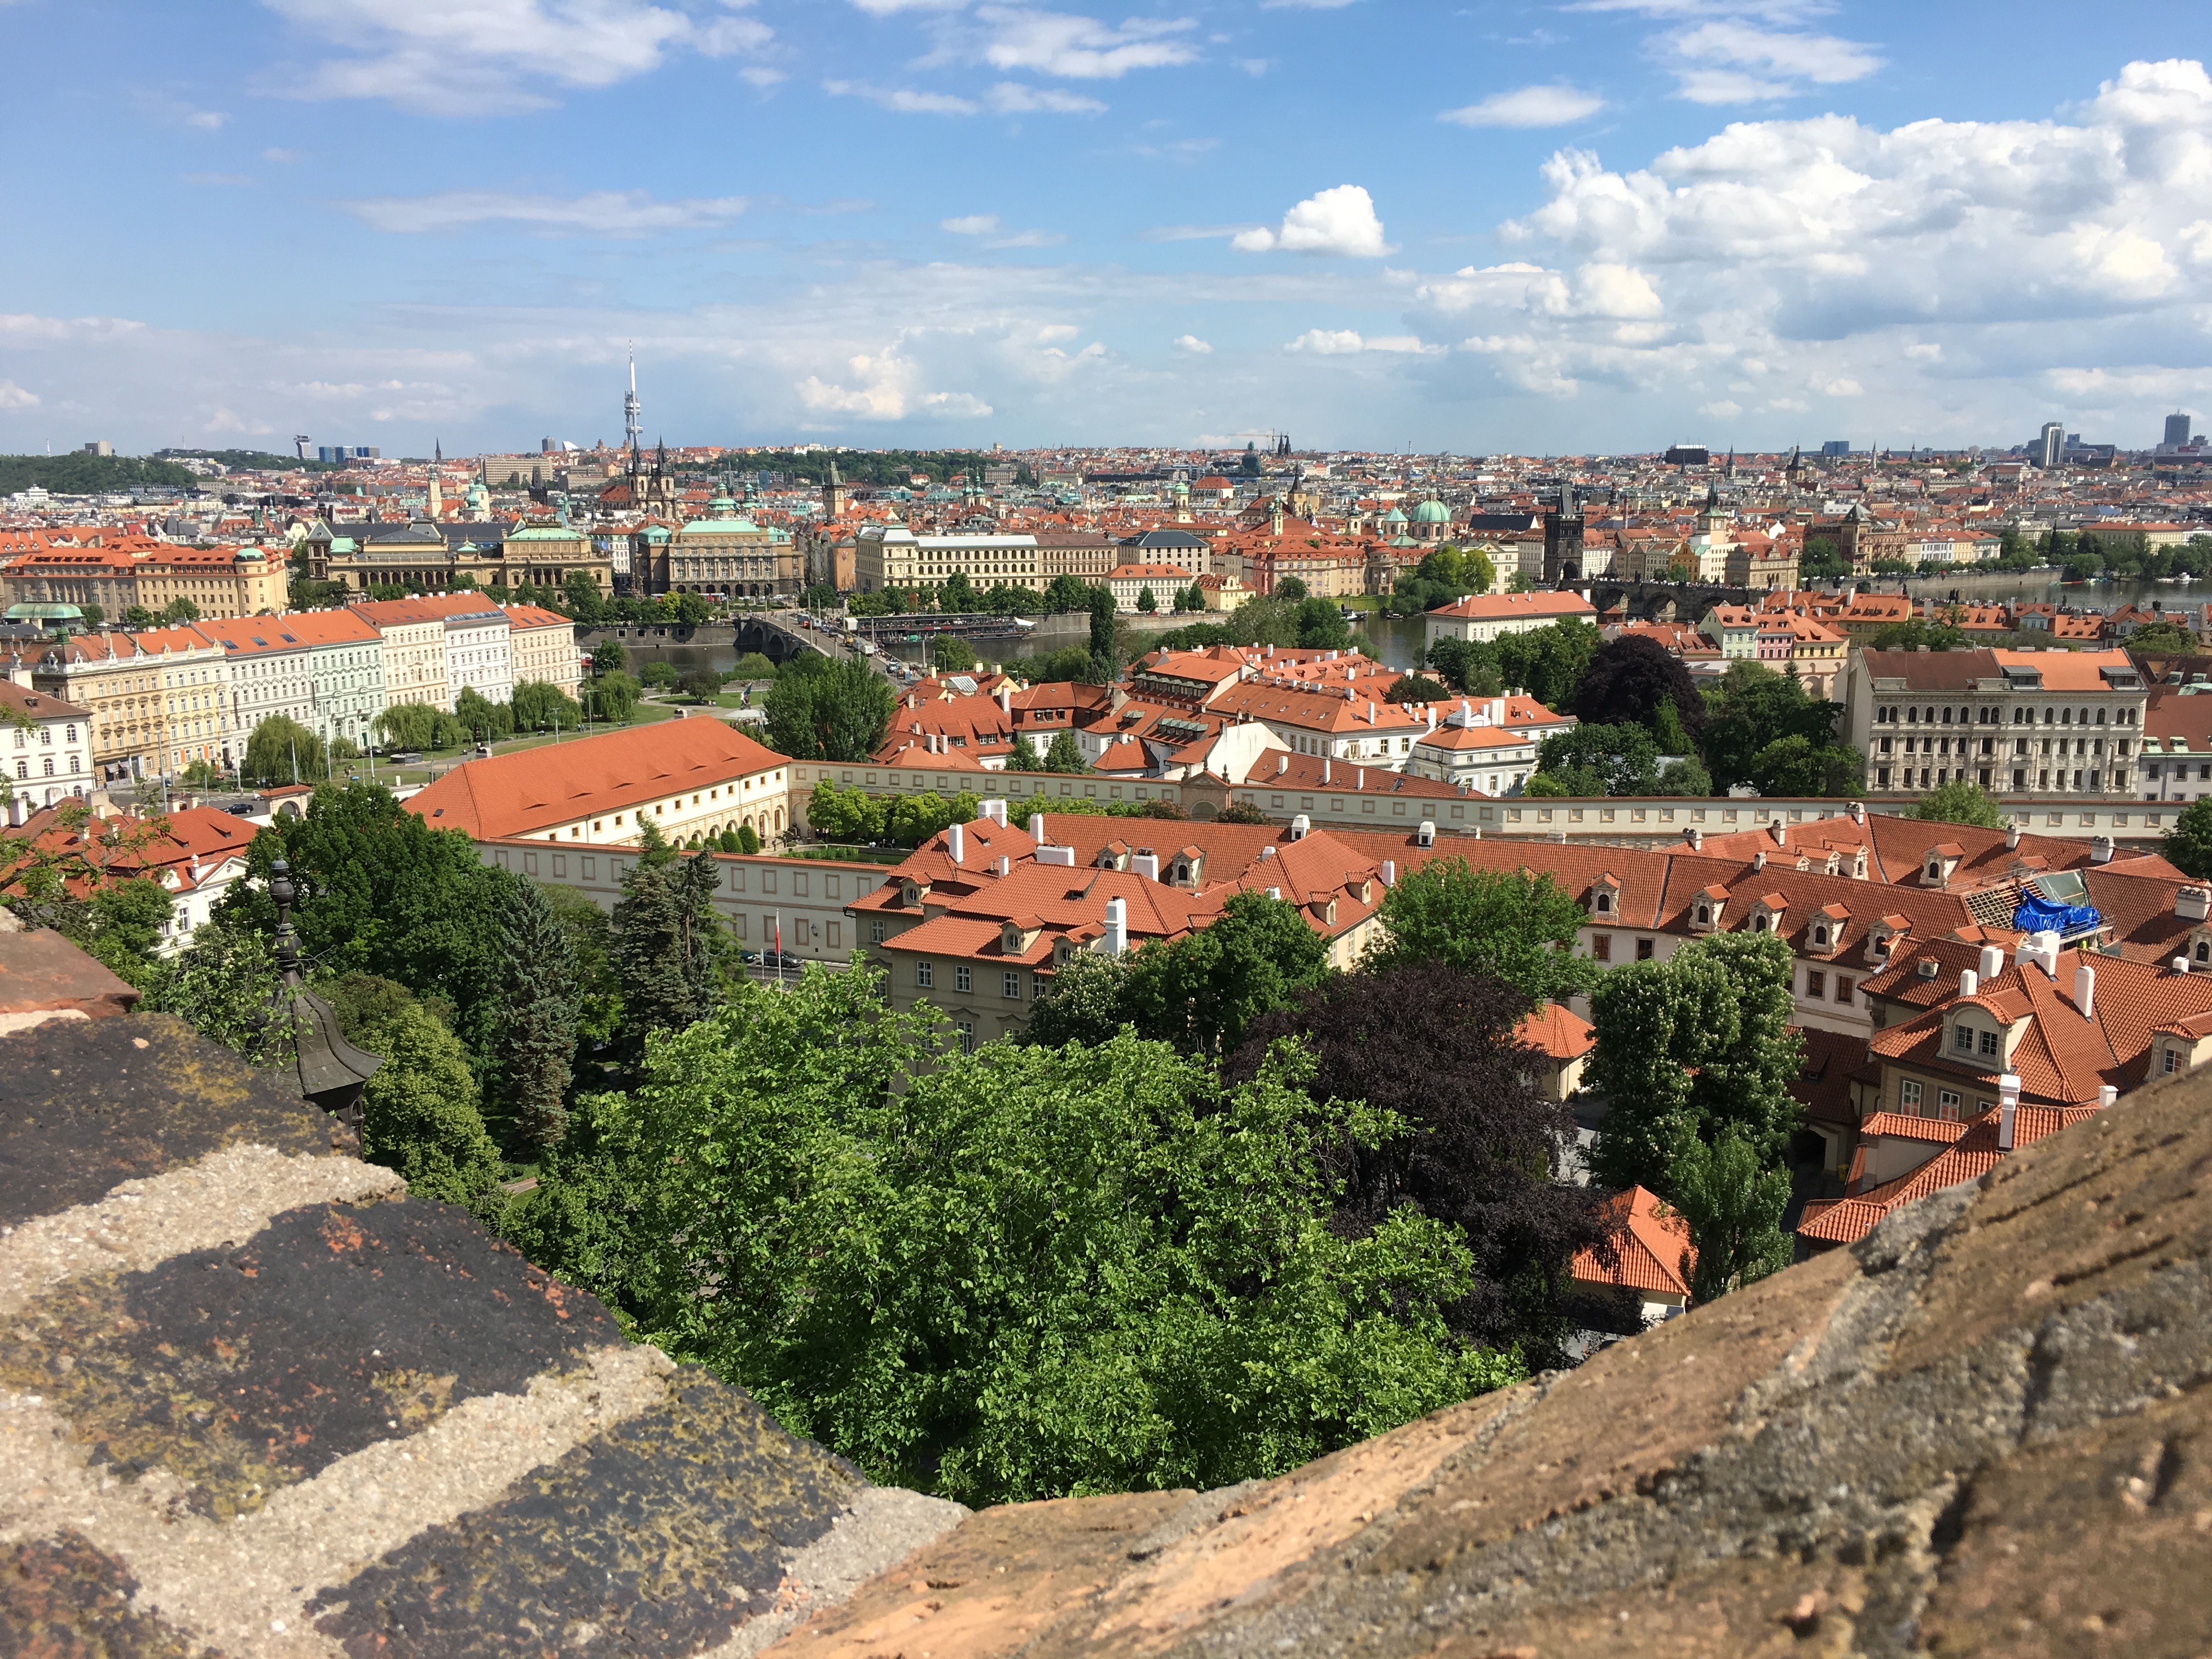
landscape, coast, architecture, hiking, skyline, town, city, cityscape, panorama, village, suburb, views, czech republic, neighbourhood, aerial photography, threshold, urban area, residential area, human settlement